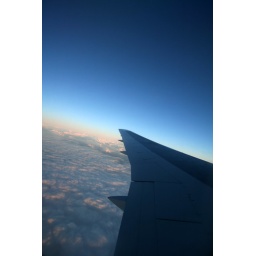
I love sitting in a window seat. I get to see so much more that way